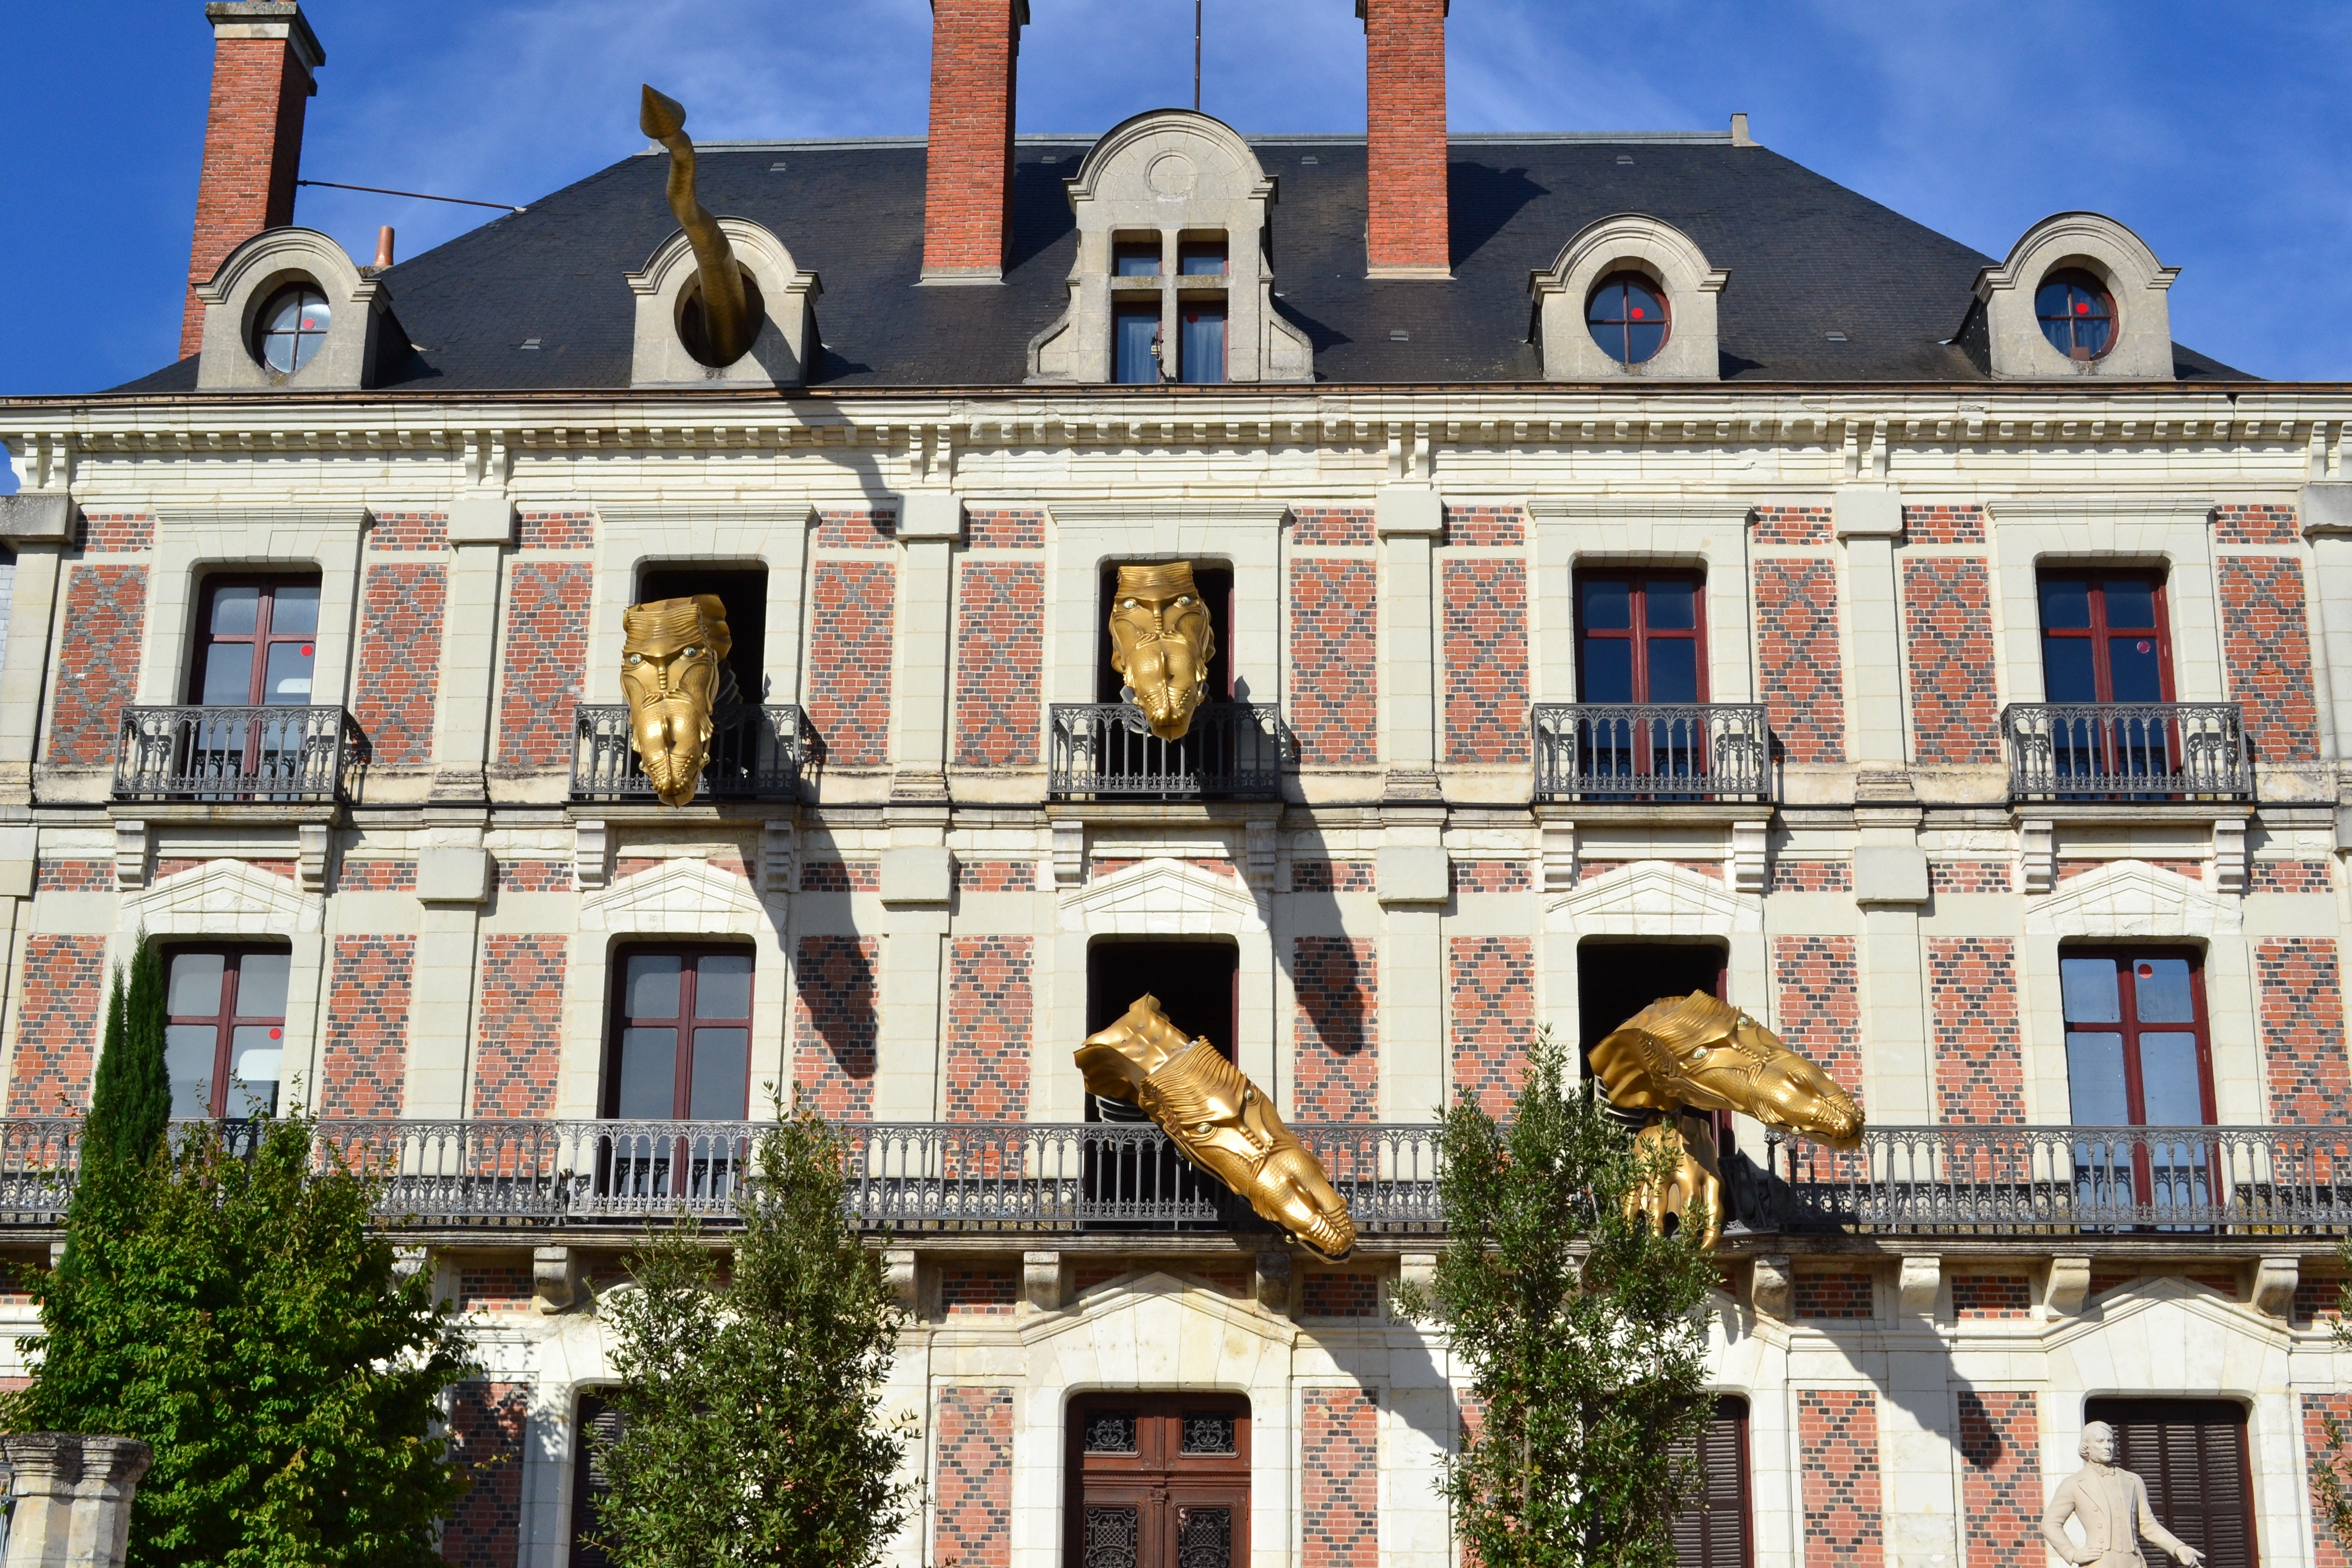
architecture, mansion, window, town, building, palace, downtown, france, landmark, facade, dragon, synagogue, estate, blois, neighbourhood, dragons, brick house, house of magic, houdin